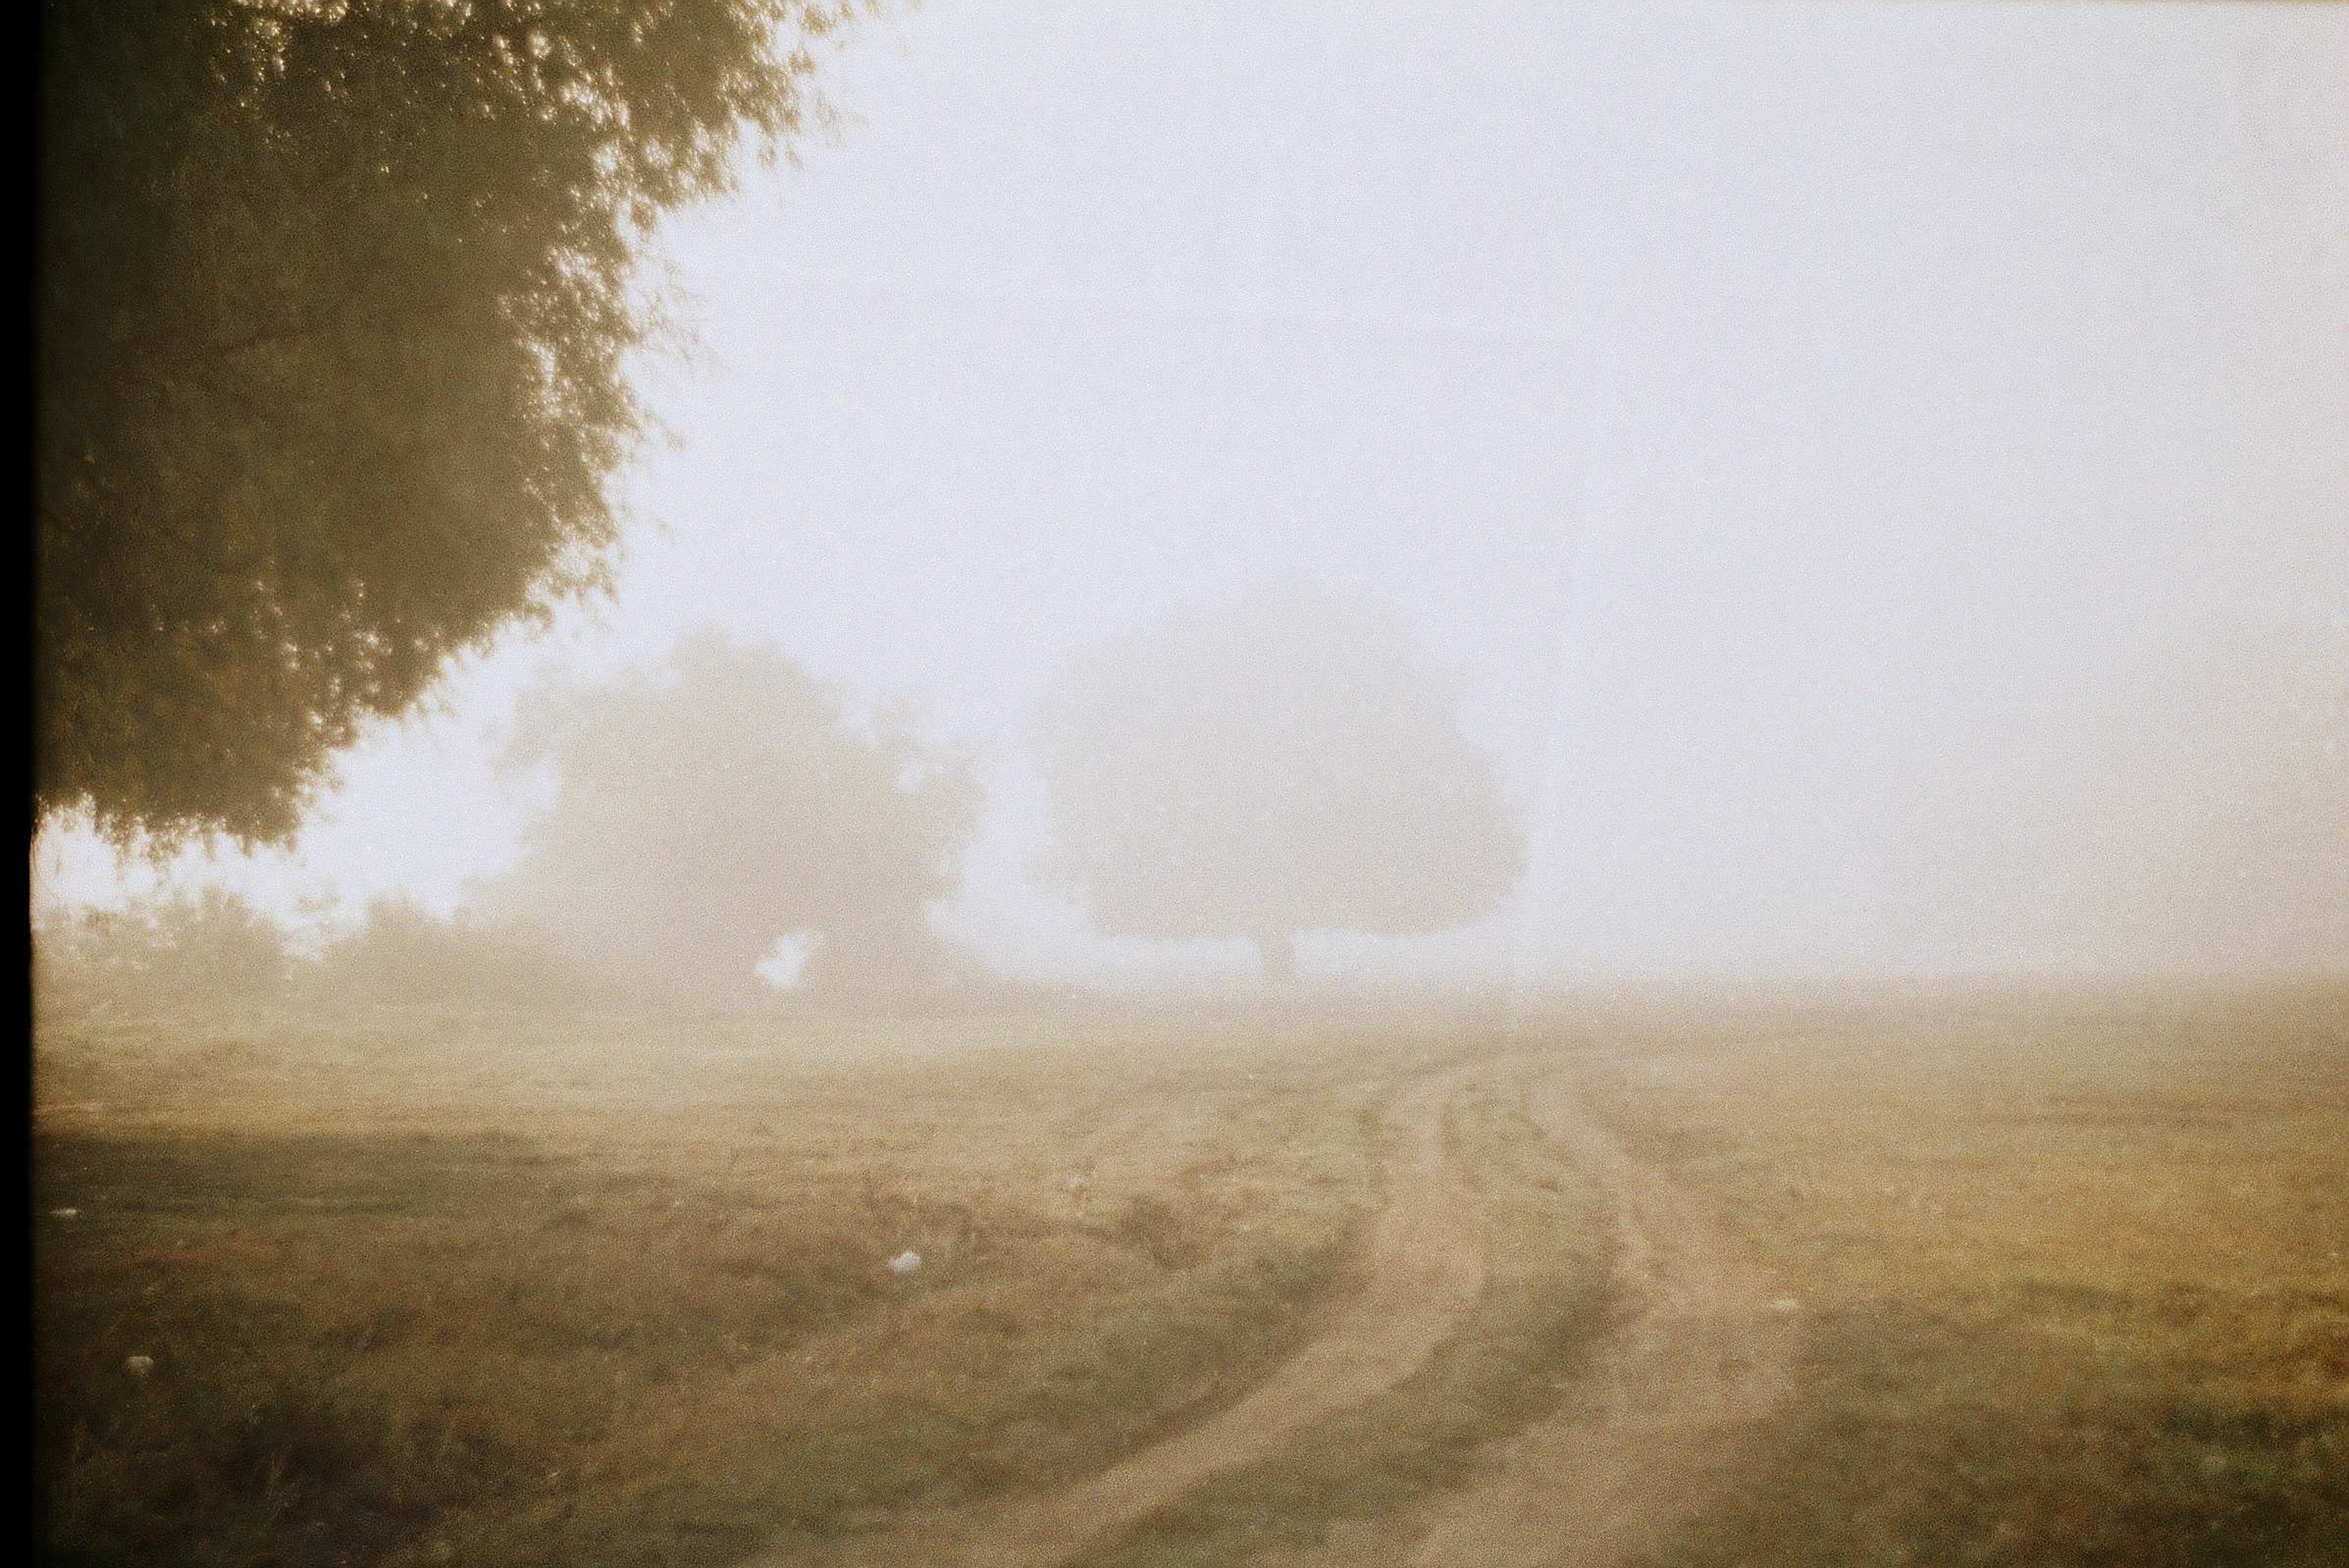
fog, mist, sunlight, morning, atmosphere, weather, haze, dust, atmospheric phenomenon